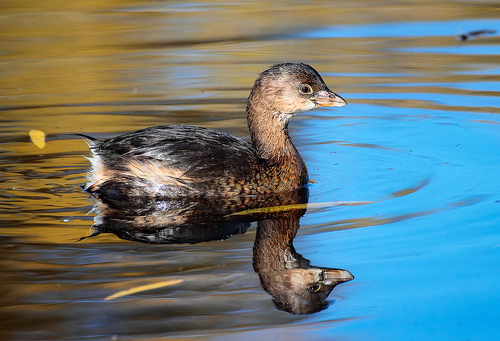
medium sized bird with brown and black feathers, and a short wide tipped beak.
this bird has a brown crown, a large neck, and a dark brown back.
this graceful waterfowl has a curved arched neck and a rounded body .
this is a brown and black bird with a brown bill and a brown throatthe birds has a a brown colored neck and nape with its coverts and crown in black.
this small brown and black bird has a long brown neck and head with black flecks and a black back.
a bird with a small beak, brown and black head, brown neck with black wings and tail feathers.
this bird has a small bill with white black and brown coloring, a long neck with brown with white spots.
this bird has a brown crown as well as a long brown throat
this bird has a body with multiple shades of brown, and a long neck with a little beak.
Species: Pied Billed Grebe